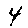
Label: 4